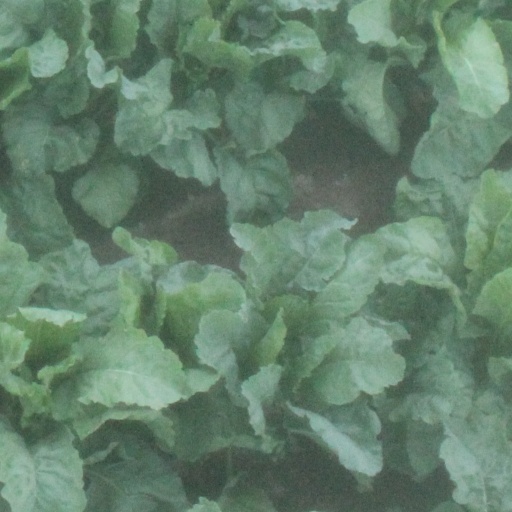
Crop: sugar beet